Perth Airport

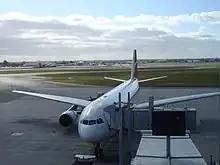
A Qantas Airbus A330-300 docked at Terminal 1. Terminals 3 and 4 are visible in the background.

In April 2015 works commenced on a $42-million upgrade of the forecourt and the passenger pick-up/drop-off areas in front of terminal 1 to improve access. The upgrade was completed in November 2016.